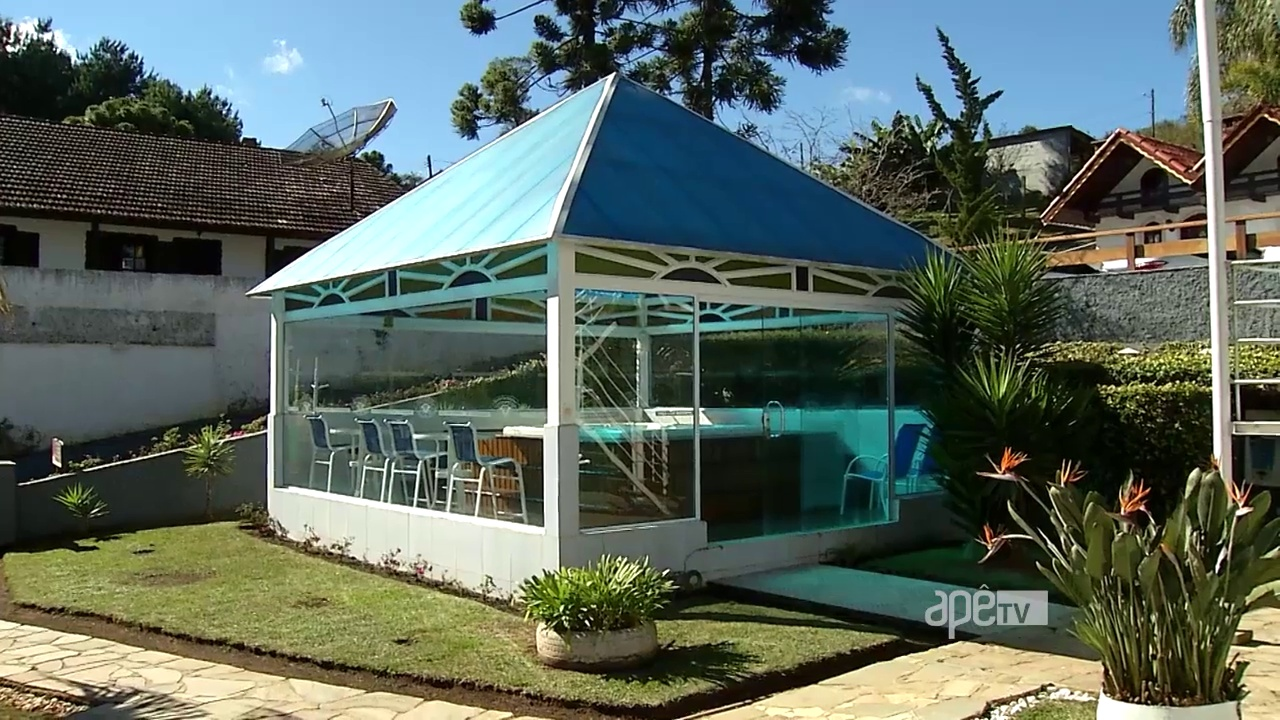
Fire: no
Smoke: no